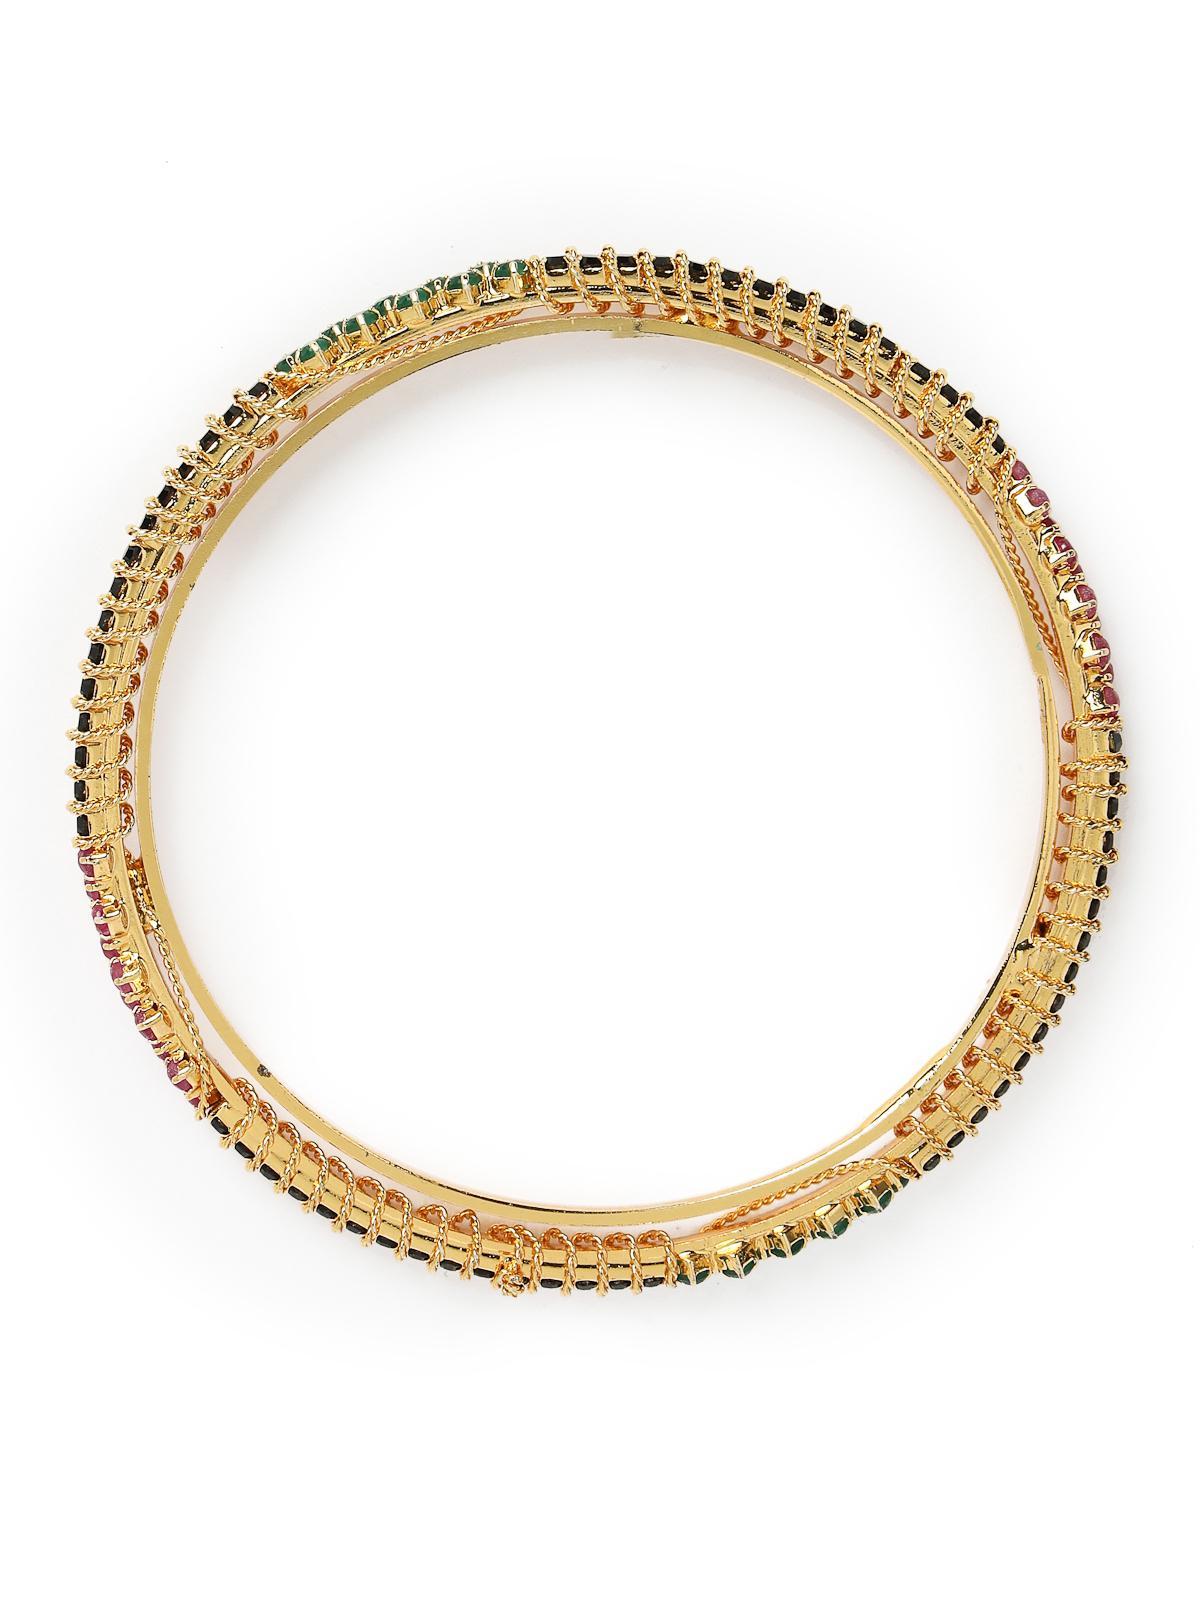
Sukkhi Classical Gold Plated Red And Green Thin Bracelet Bangle Set Jewellery for Women & Girls | Set of 4 Latest Design | Birthday Anniversary Gift for Women|B105871_2.6
Type: Bracelets & Bangles
Brand: Sukkhi
Price: Rs. 1028
 Adorn your wrists with the Sukkhi Classical Gold Plated Thin Bracelet Bangle Set for Women & Girls. This set of four emanates classical charm with a beautiful blend of red and green, showcasing the latest design trends in a traditional style. The gold-plated finish adds an exquisite touch to any ensemble. Sized at 2.4, 2.6 and 2.8, these thin bracelets make for a perfect birthday or anniversary gift, celebrating timeless elegance and cultural richness for the special women in your life with a set that's both classic and versatile.Disclaimer:There may be slight variation in shade and colour due to photographic effects and monitor settings
Included: 4 Bangles